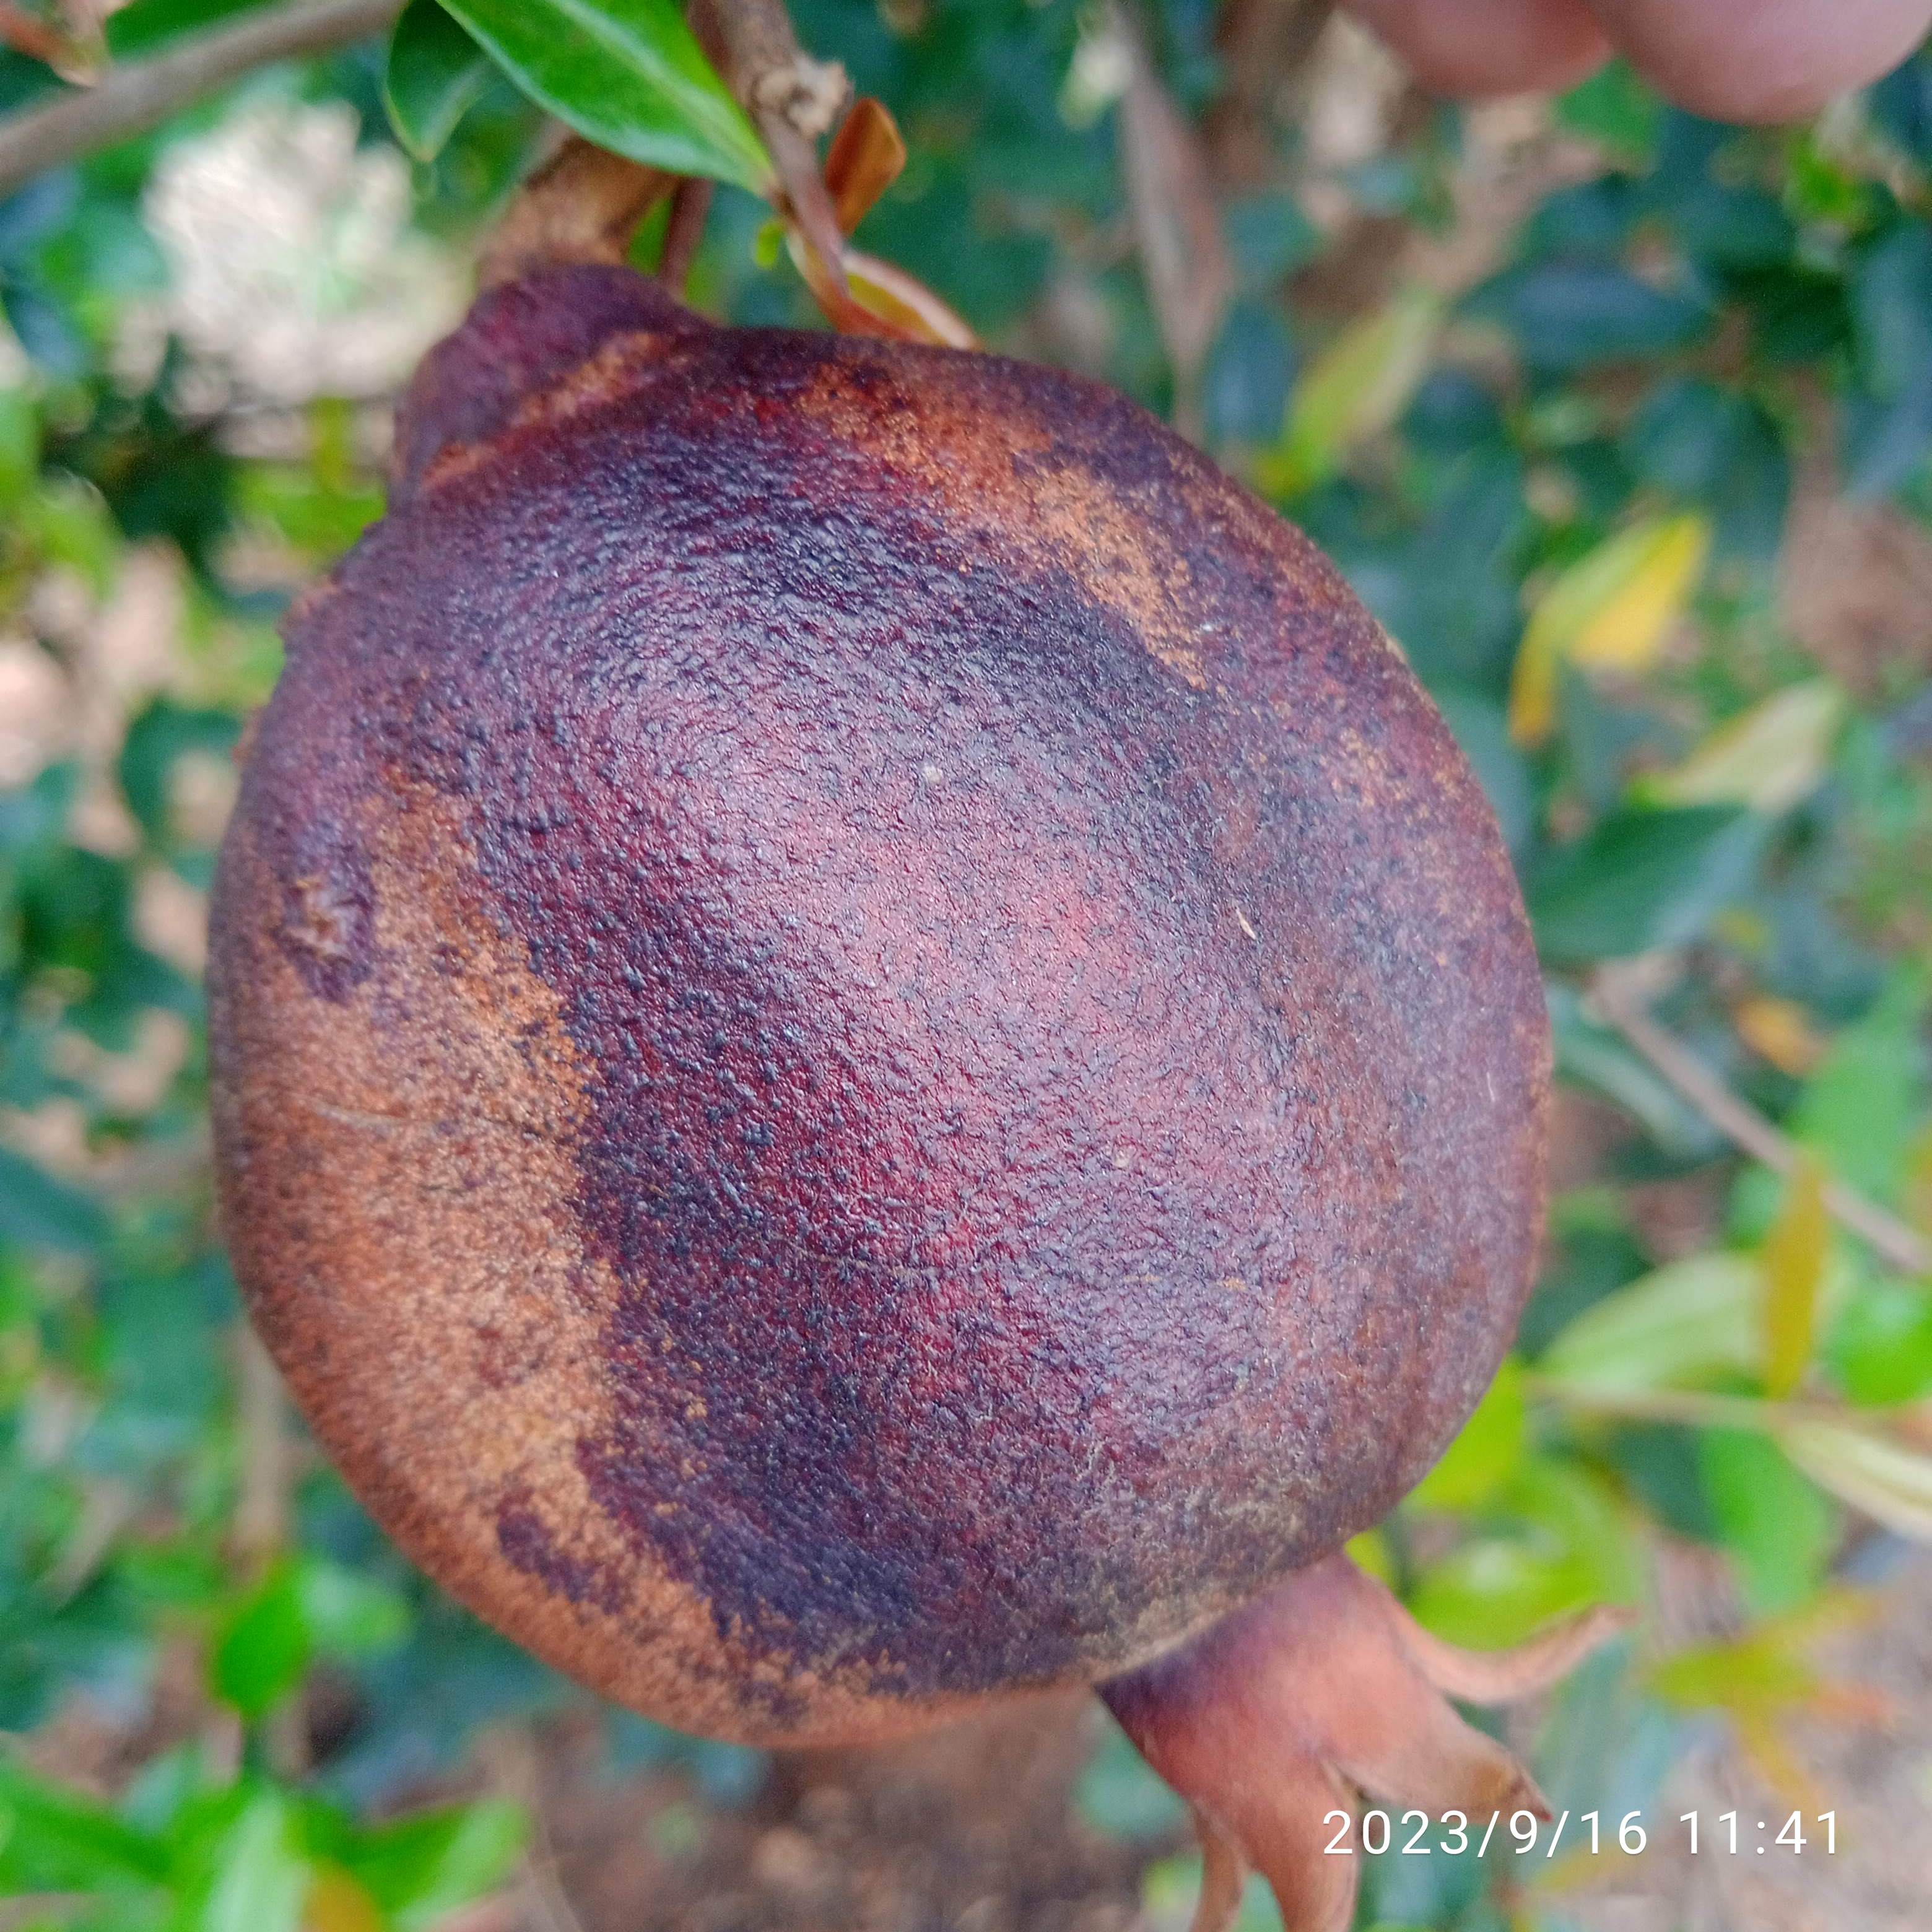
Label: Alternaria